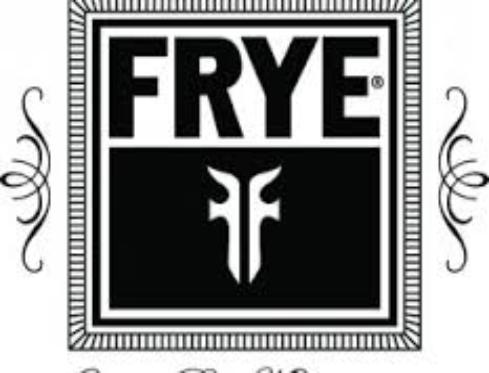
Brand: Frye
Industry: Clothes